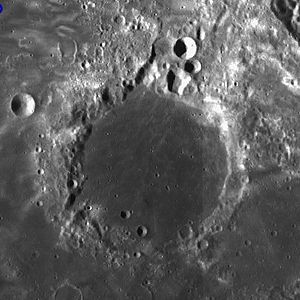
Goddard (månekrater)
Goddard er et nedslagskrater på Månen. Det befinder sig på den nordlige halvkugle på Månens forside tæt ved dens østlige rand, hvorfor det ses fra siden ved betragtning fra Jorden. Det ses bedst ved gunstige librationer, når disse bringer det længere ind i synsfeltet. Det er opkaldt efter den amerikanske raketingeniør Robert H. Goddard.